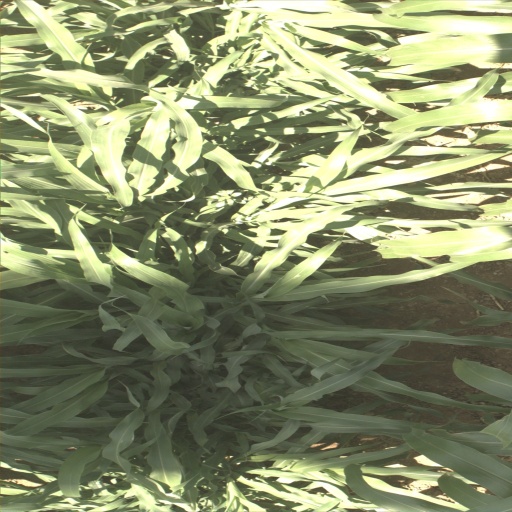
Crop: sorghum